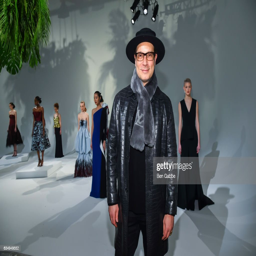
person attends the fashion presentation during fashion week .